Ford Model A engine

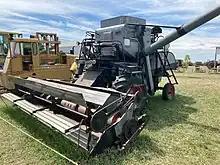
Gleaner Model A Combine

In addition to the Ford Model A engine's use in tractors, its industrial variant also powered the popular Gleaner-Baldwin farm combines. The Gleaner Baldwin Model A, built from 1930 to 1935, was so equipped, as were later Gleaner Models, the NA and NR, until 1938. The combine's Model A engine was mounted on a frame fitted for the radiator, and was coupled to a power take-off unit.